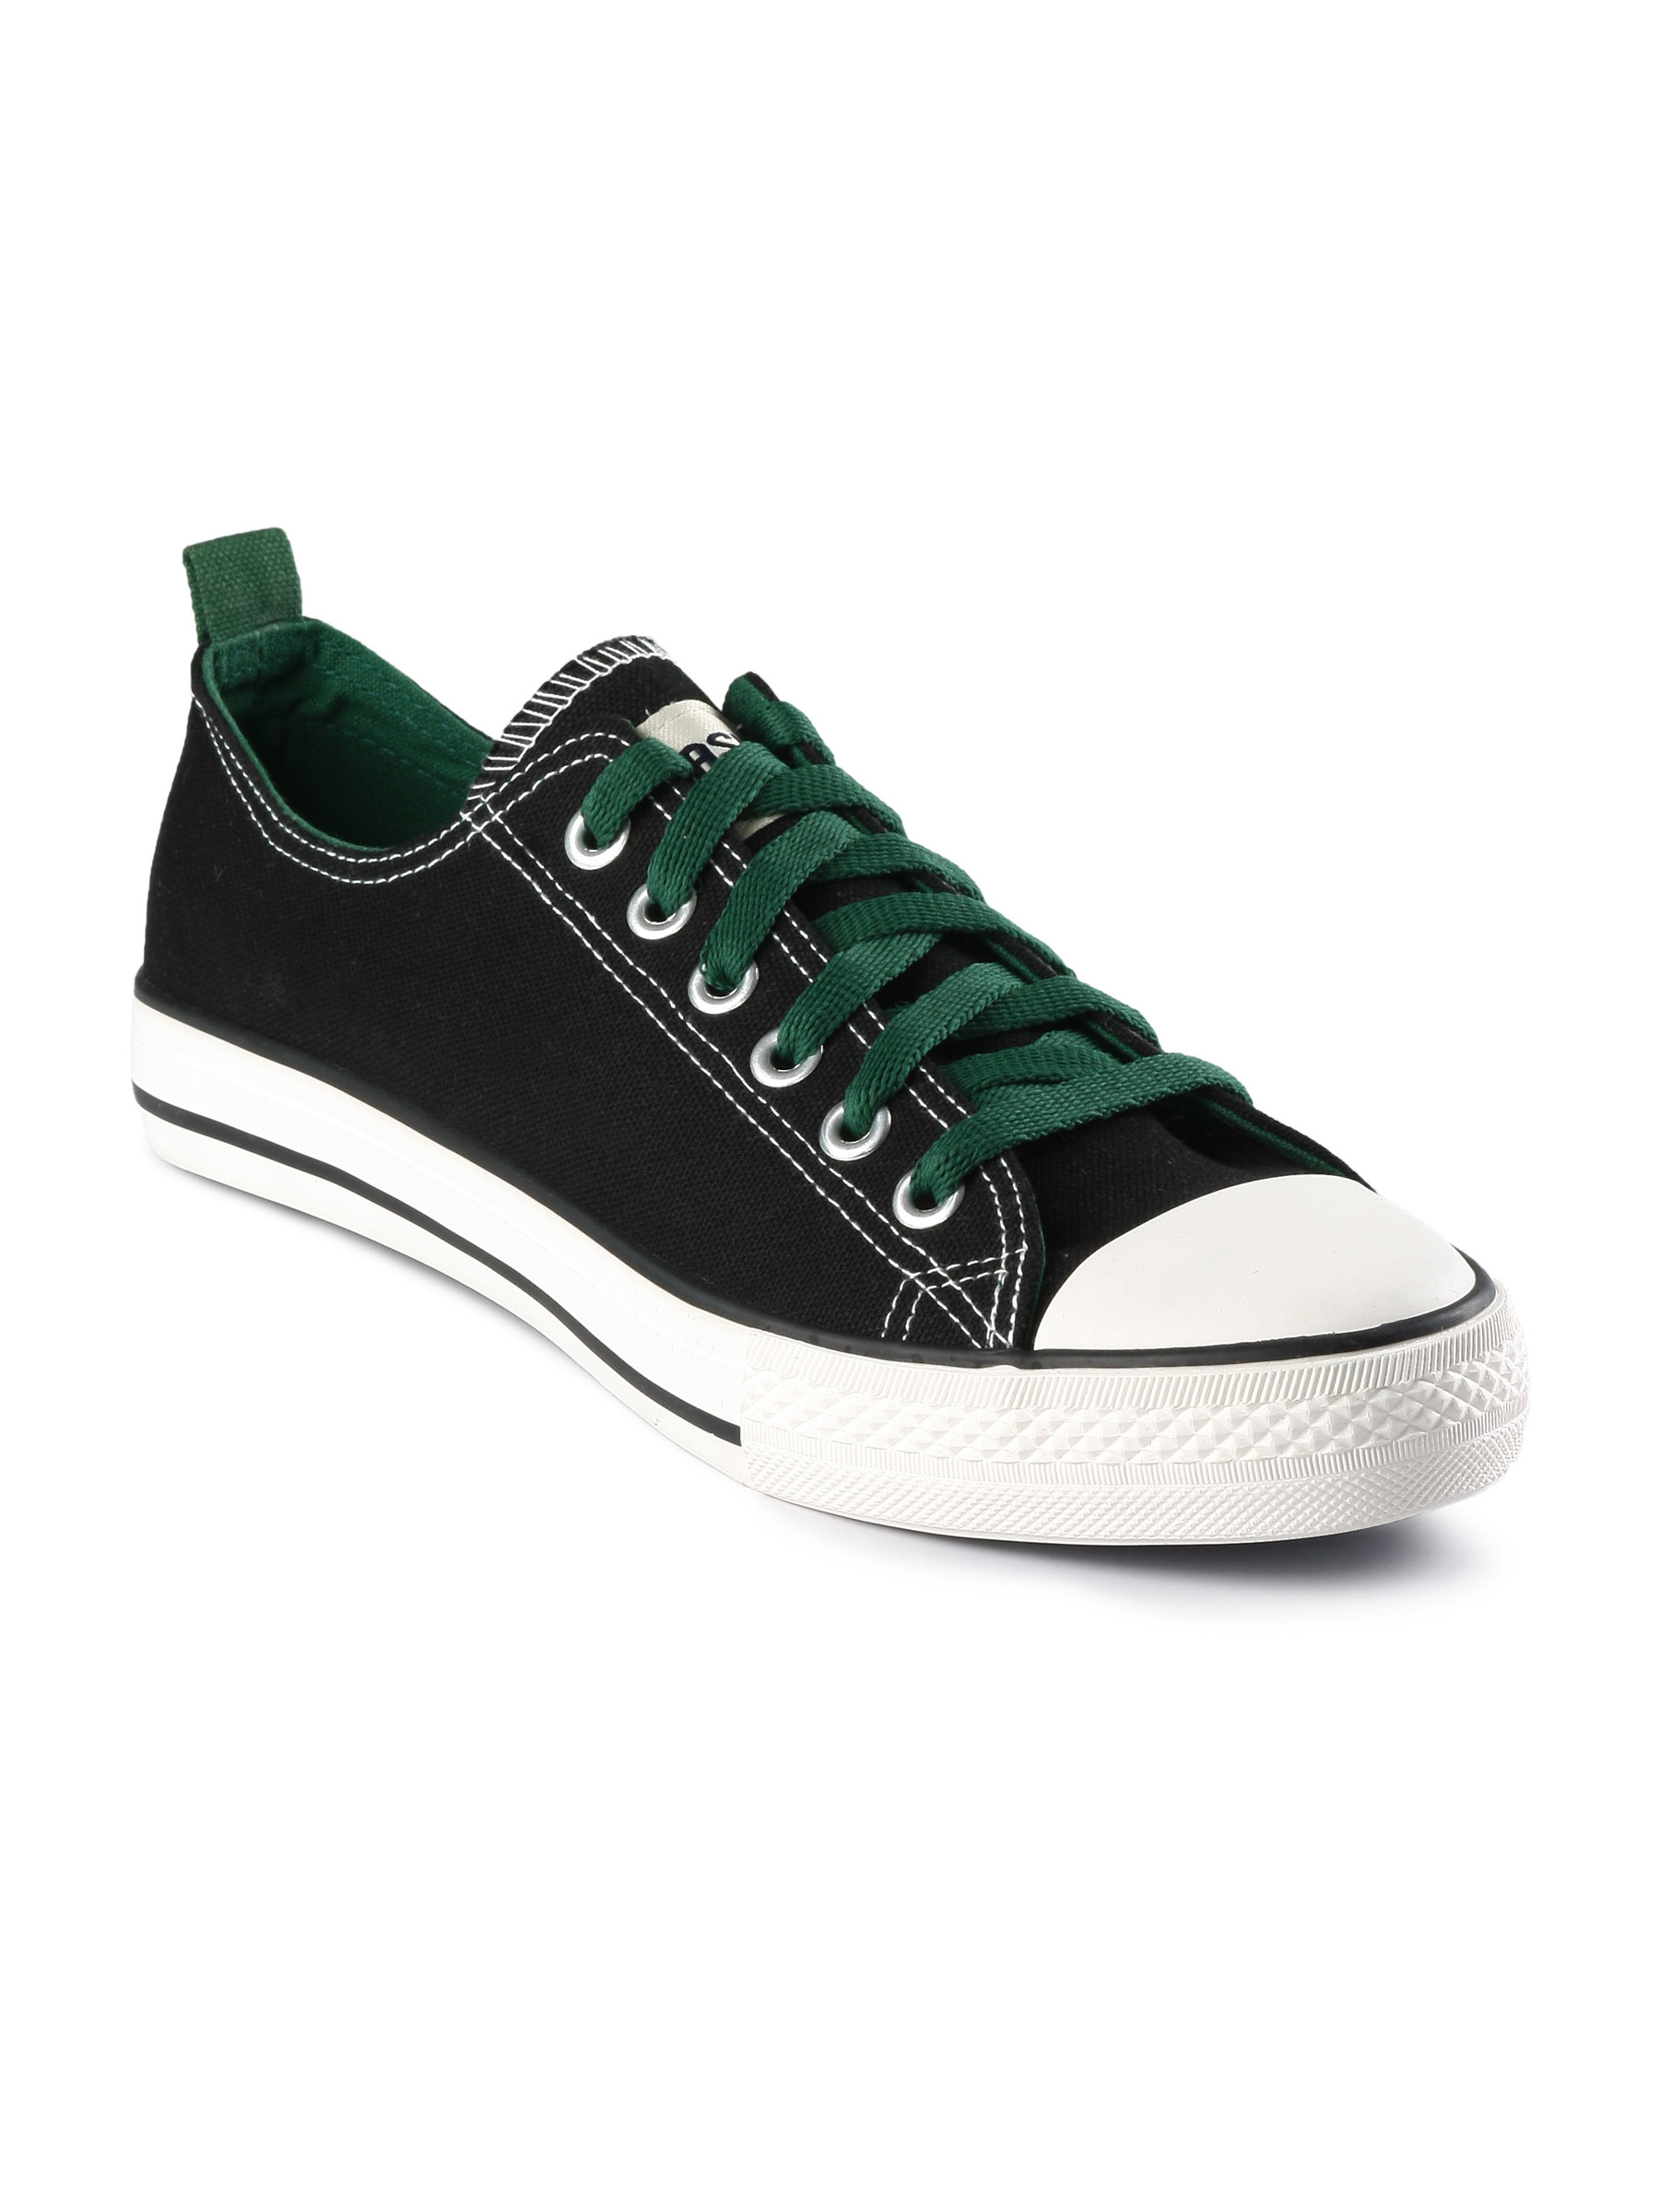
Basics Men Black Casual Shoes
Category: Footwear / Shoes / Casual Shoes
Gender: Men
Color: Black
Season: Fall 2011
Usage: Casual